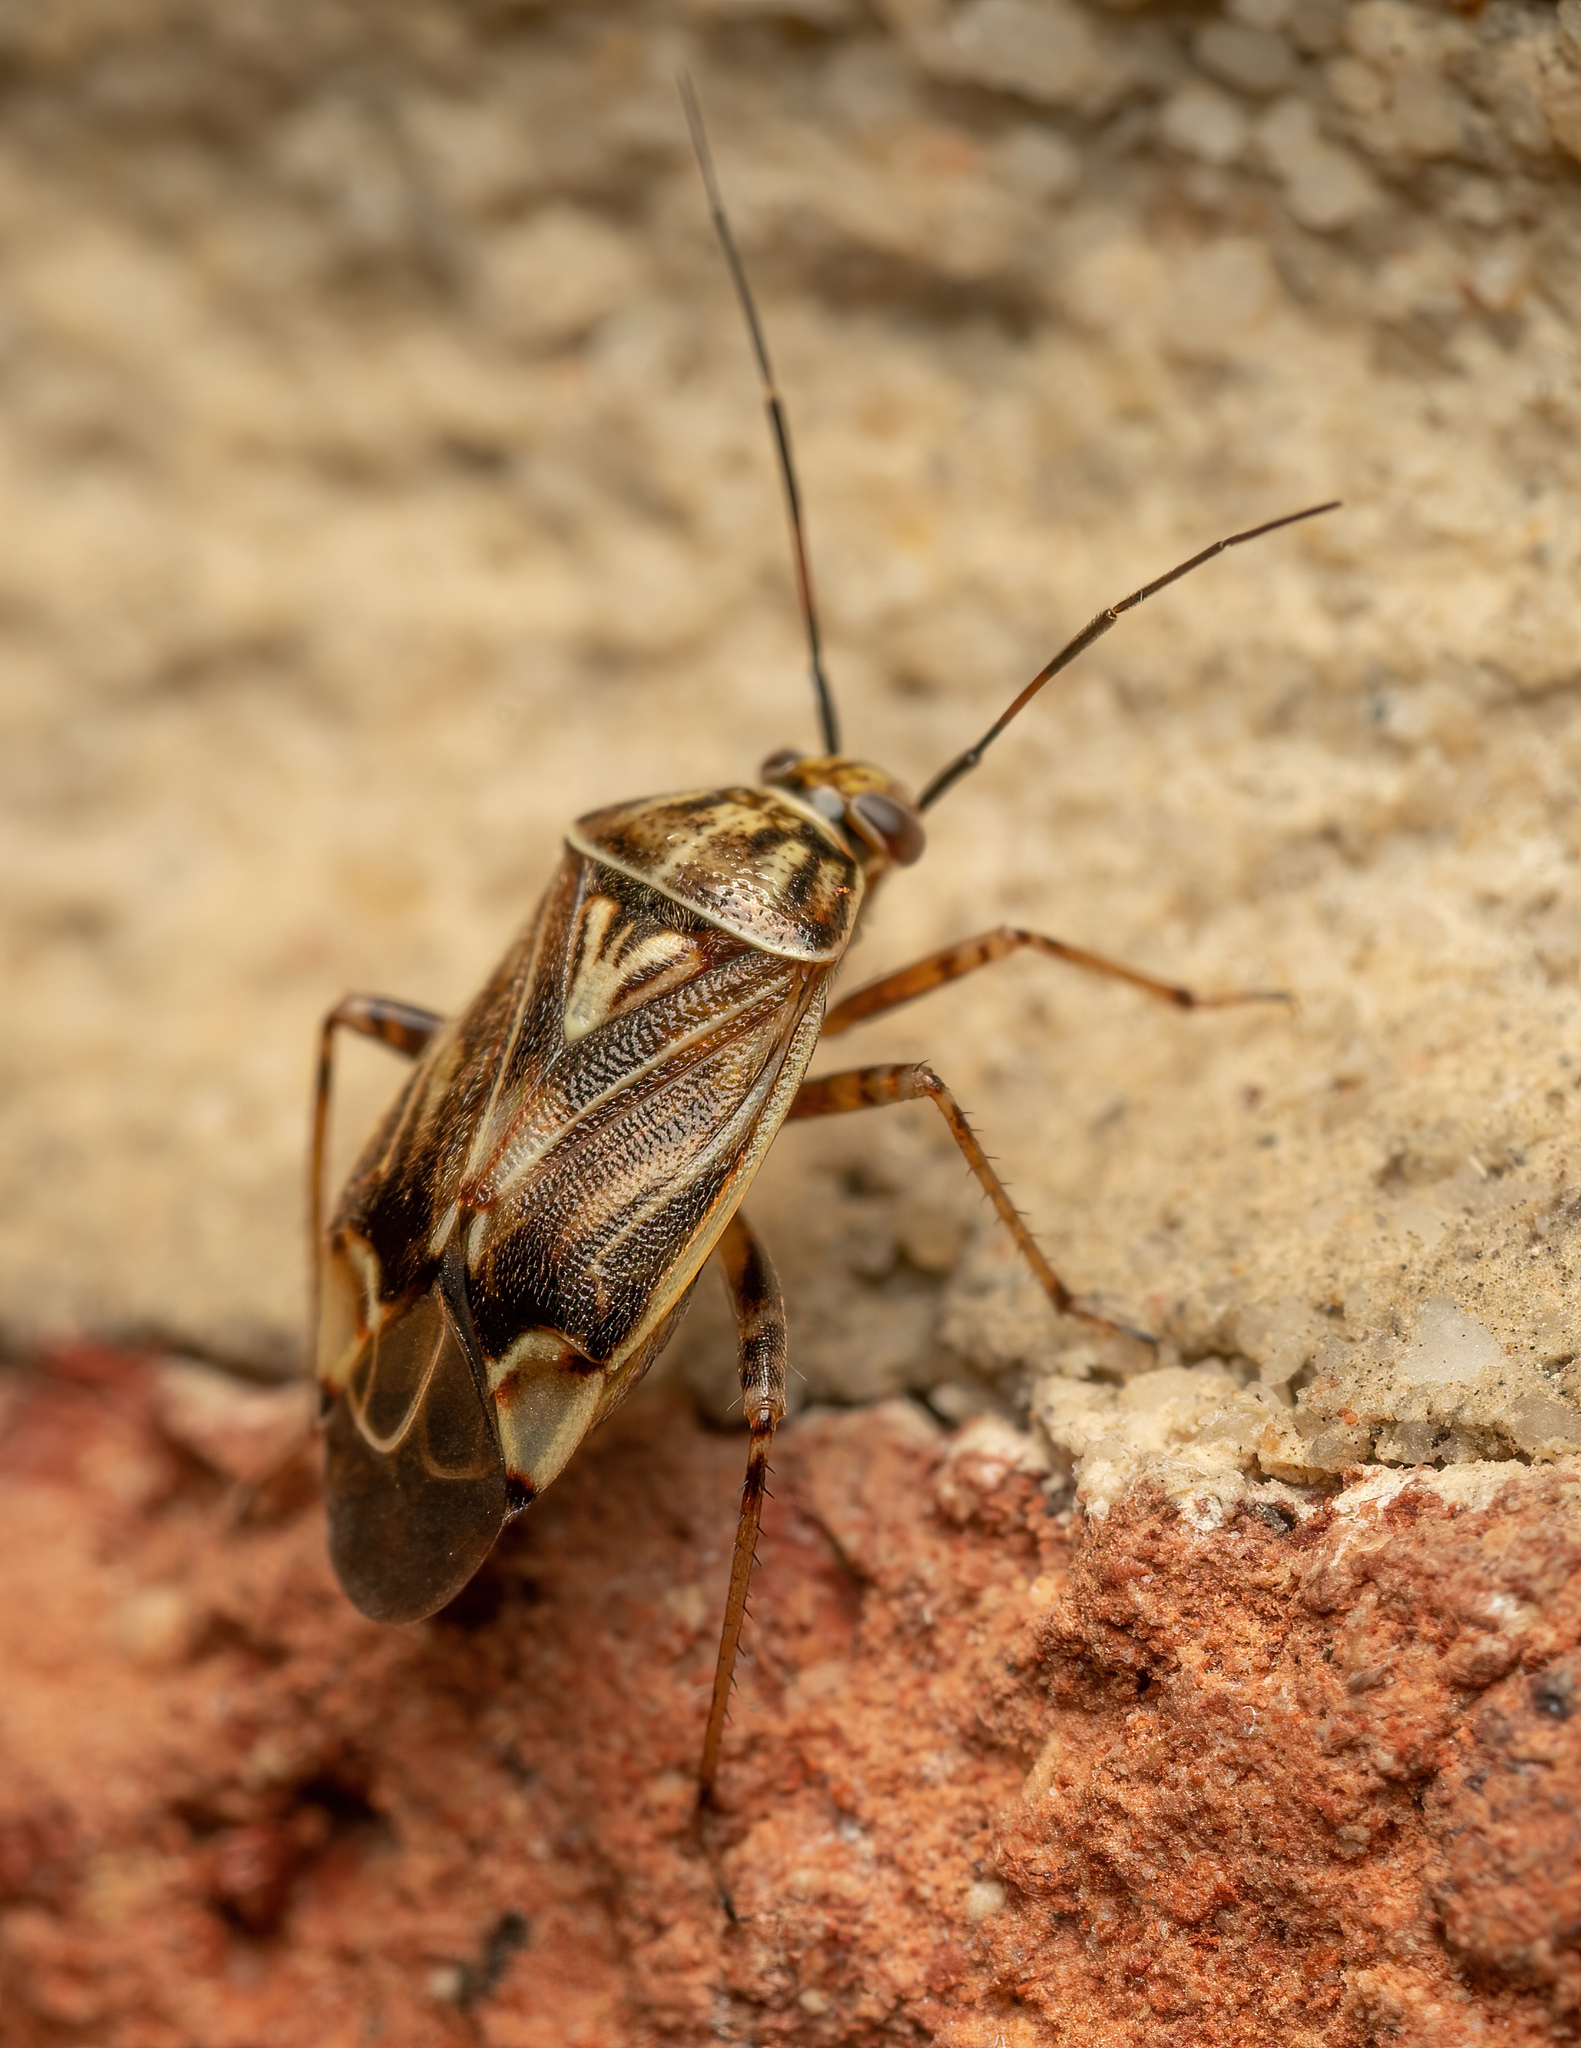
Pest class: lygus_bug